Darra, Queensland

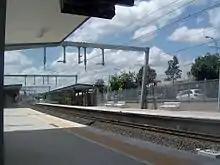
Darra railway station, 2012

In 1914, Queensland Cement and Lime Company was formed established a cement manufacturing plant in Darra. The company (by then known as Queensland Cement Limited) closed the Darra plant in 1998 after losing its right to dredge Moreton Bay for coral from which lime was extracted to make cement.